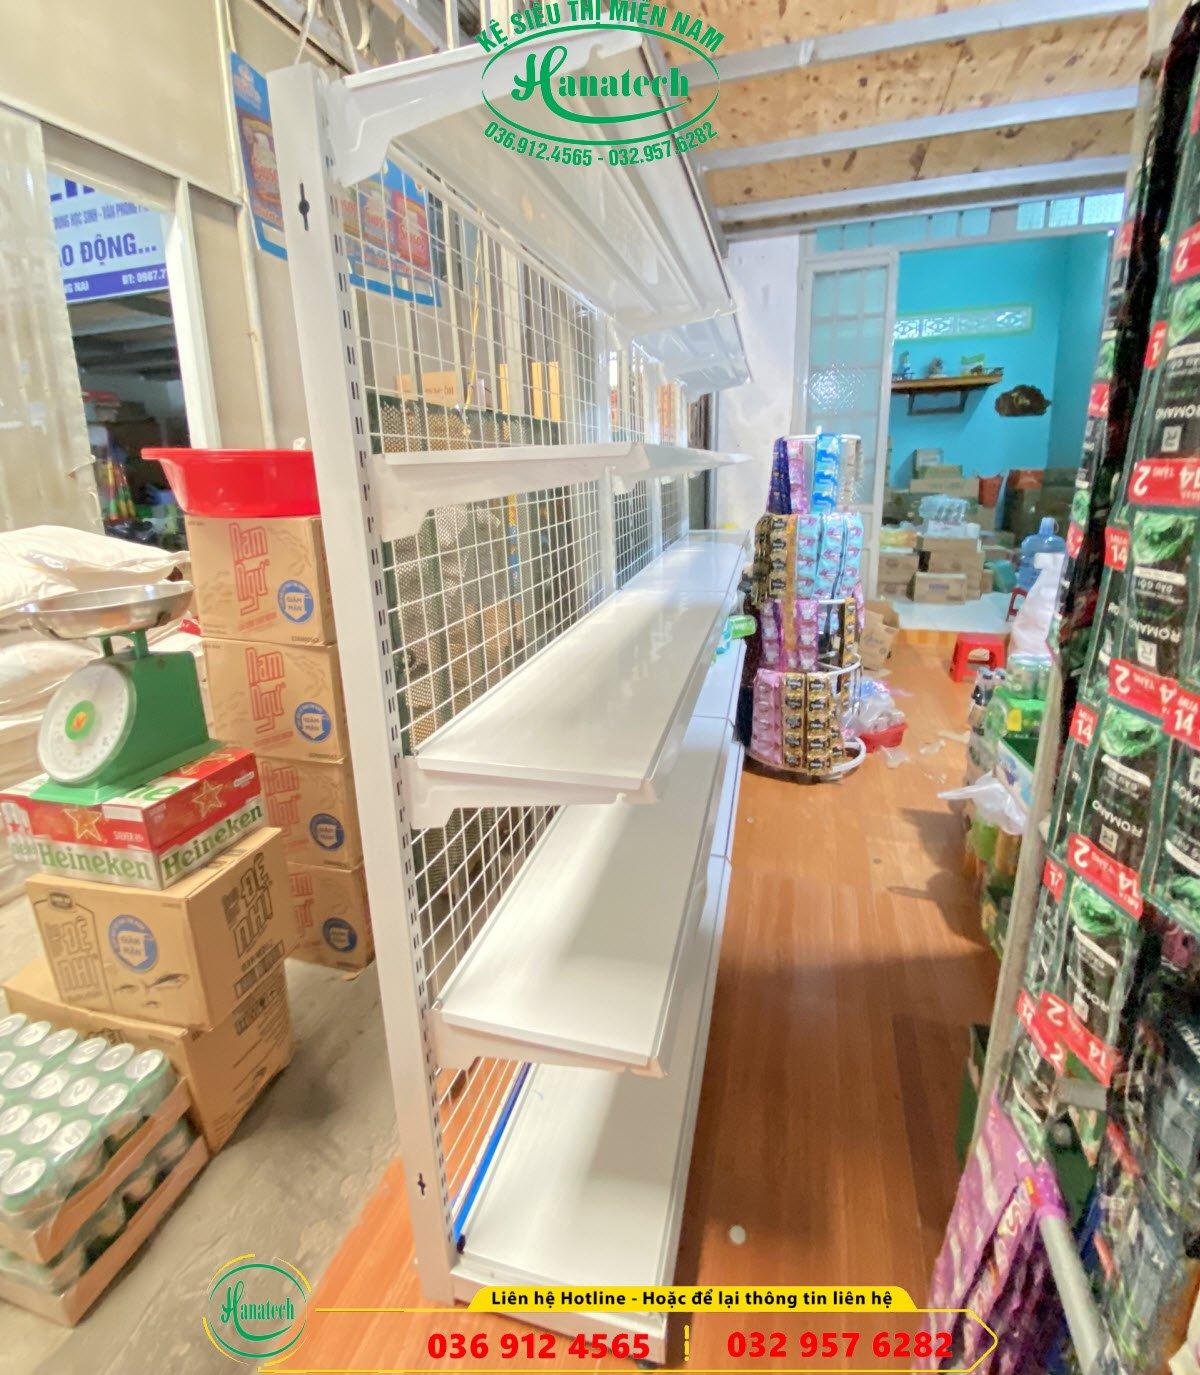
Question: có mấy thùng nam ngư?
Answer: có bốn thùng nam ngư